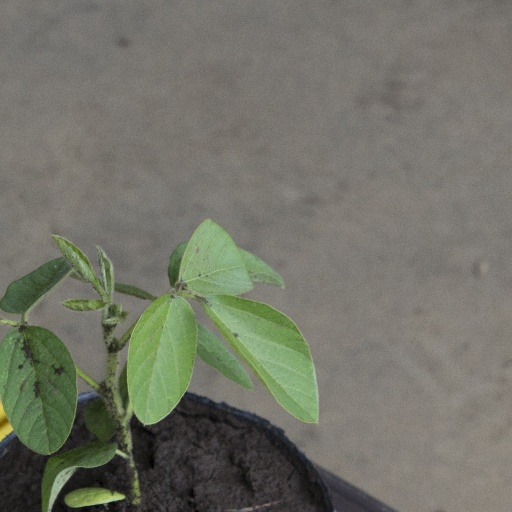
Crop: soybean